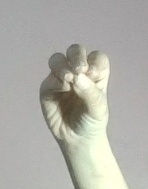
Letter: ha